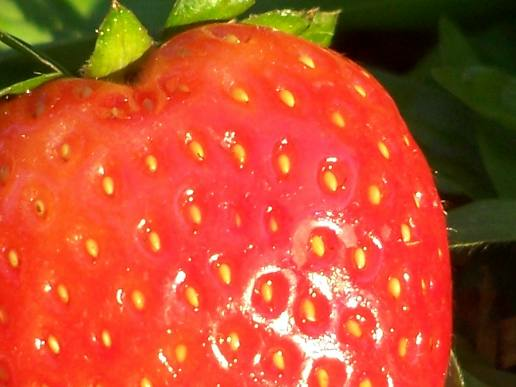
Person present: No